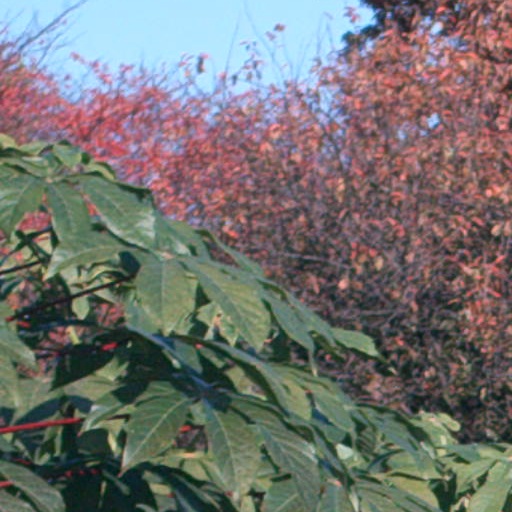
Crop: cassava